Mac transition to Apple silicon

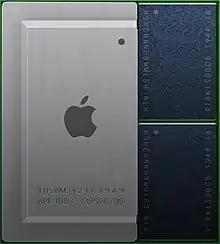
An illustration of the Apple A12Z processor

In 2008, Apple bought processor company P.A. Semi for million. At the time, it was reported that Apple bought P.A. Semi for its intellectual property and engineering talent. CEO Steve Jobs later claimed that P.A. Semi would develop system-on-chips for Apple's iPods and iPhones. Following the acquisition, Apple signed a rare "Architecture license" with ARM, allowing the company to design its own core, using the ARM instruction set. The first Apple-designed chip was the A4, released in 2010, which debuted in the first-generation iPad, then in the iPhone 4. Apple subsequently released a number of products with its own chips.